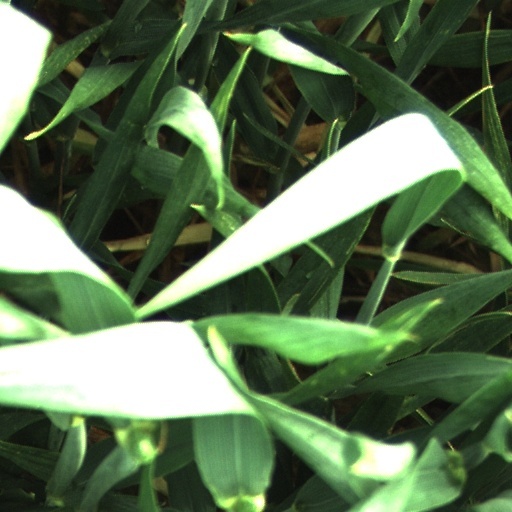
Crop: wheat